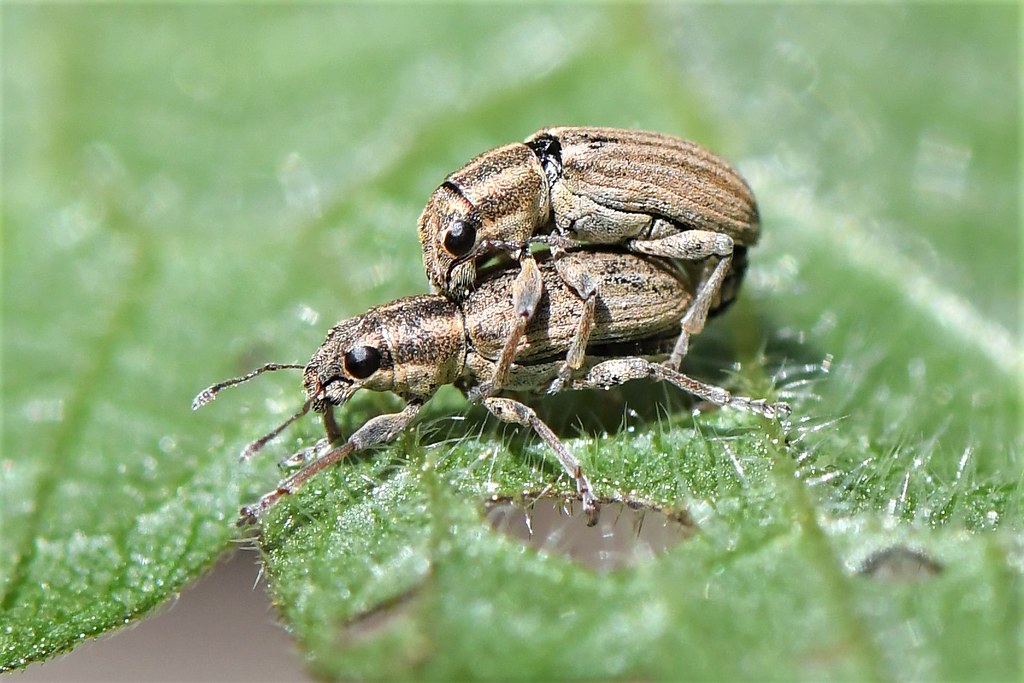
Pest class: pea_leaf_weevil